Siege of Wiener Neustadt

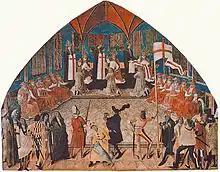
On 1 January 1469 in the presence of Emperor Frederick III Pope Paul II accolades Johann Siebenhirter the first Grand Master of the St. George's Knights in the Lateran Basilica

The city was alerted many times during the Austrian–Hungarian War. First in 1477 Grand master Johann Siebenhirter of the newly founded (1469) Order of Saint George of Carinthia "defenders of environment" occupied the city in order to defend the city. They were dedicated to defend the borders of Austrian lands from the Eastern menaces. Originally set against the Ottomans the order found itself in between Matthias of Hungary and the Holy Roman Emperor Frederick, the latter who imposed as the founder knight of the order. Siebenhirter placed the headquarters of the Order from Millstatt to Wiener Neustadt. In May 1478 he commanded the cottars of the mortgaged Hungarian villages Kismarton and Fraknó – of which he was the captain of, and in which he had spawned the Ordership – to drudge-work in the fortification labour of the city. After the siege of Vienna he visited Matthias to compromise the status of Neustadt. As a result, they concluded a truce regarding the territories owned by the Order and exchanged their prisoners of war. The treaty meant the immunization of the Order off the Austrian–Hungarian War. This was a contradicting situation as Siebenhirter kept his captain office of Neustadt in the meantime. Siebenhirter also committed himself that his knights at Wartenstein would refuse any support request from the Emperor. Also he could continue to run the Order in the lands under Matthias' authority.